List of bread dishes

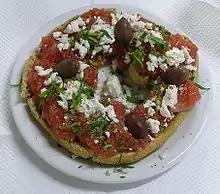
Dakos

This is a list of bread dishes and foods, which use bread as a primary ingredient. Bread is a staple food prepared from a dough of flour and water, usually by baking. Throughout recorded history it has been popular around the world and is one of the oldest artificial foods, having been of importance since the dawn of agriculture.